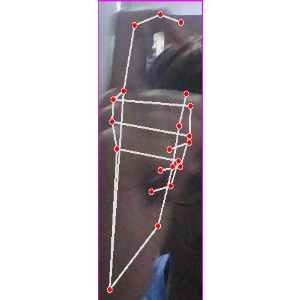
अक्षर: ट